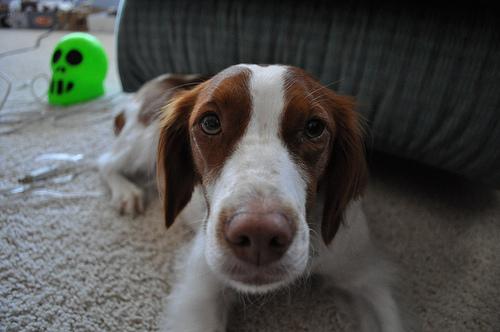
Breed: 232-n000076-Brittany_spaniel